Top News

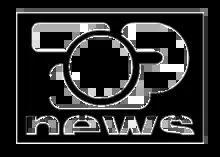
The channel's founding logo until 2021.

Originally, the channel was going to be called DigiNews. The channel began experimental broadcasts on December 18, 2006.